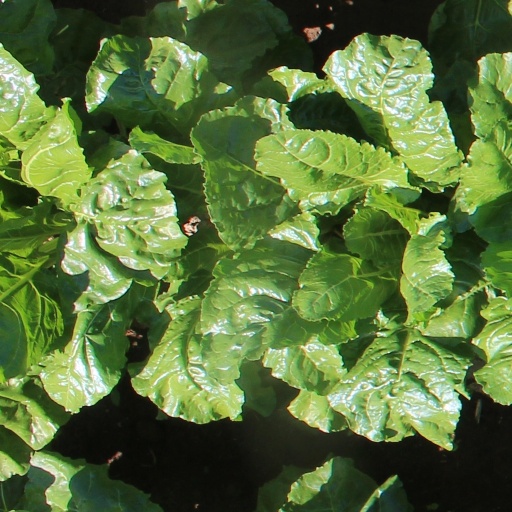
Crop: sugar beet